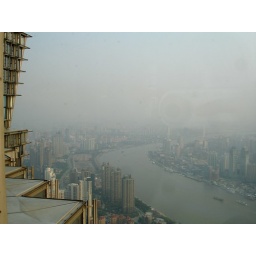
On the 88th floor of the Jin Mao Tower. Second tallest building in China.